Continuo (game)

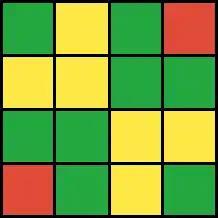
An example of a "Continuo" tile

Continuo is an abstract strategy game by Maureen Hiron which was first published in 1982 and now distributed in board game form by David Westnedge Ltd. In the U.K and U.S. Games Systems in the U.S. It is played by arranging patterns printed on a deck of 42 cards, each card being printed with a grid of 16 colored squares. The goal is to place cards so that the tiles match as many chains of color as possible. "Continuo" sold over 200,000 units in the United Kingdom alone within a few months of being launched.